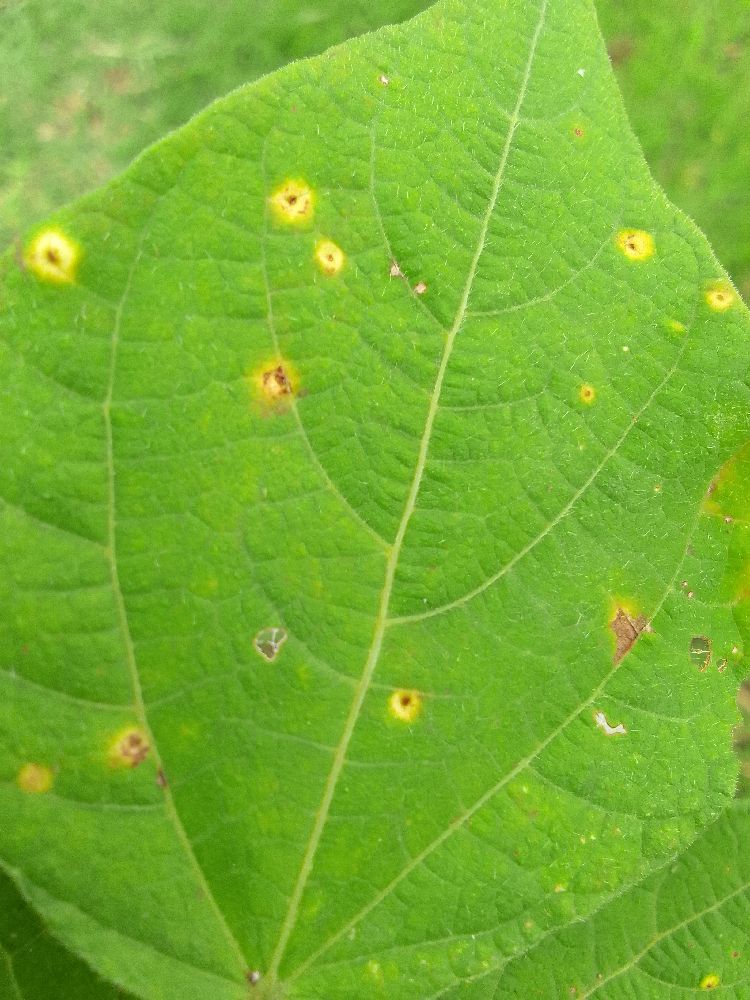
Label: rust